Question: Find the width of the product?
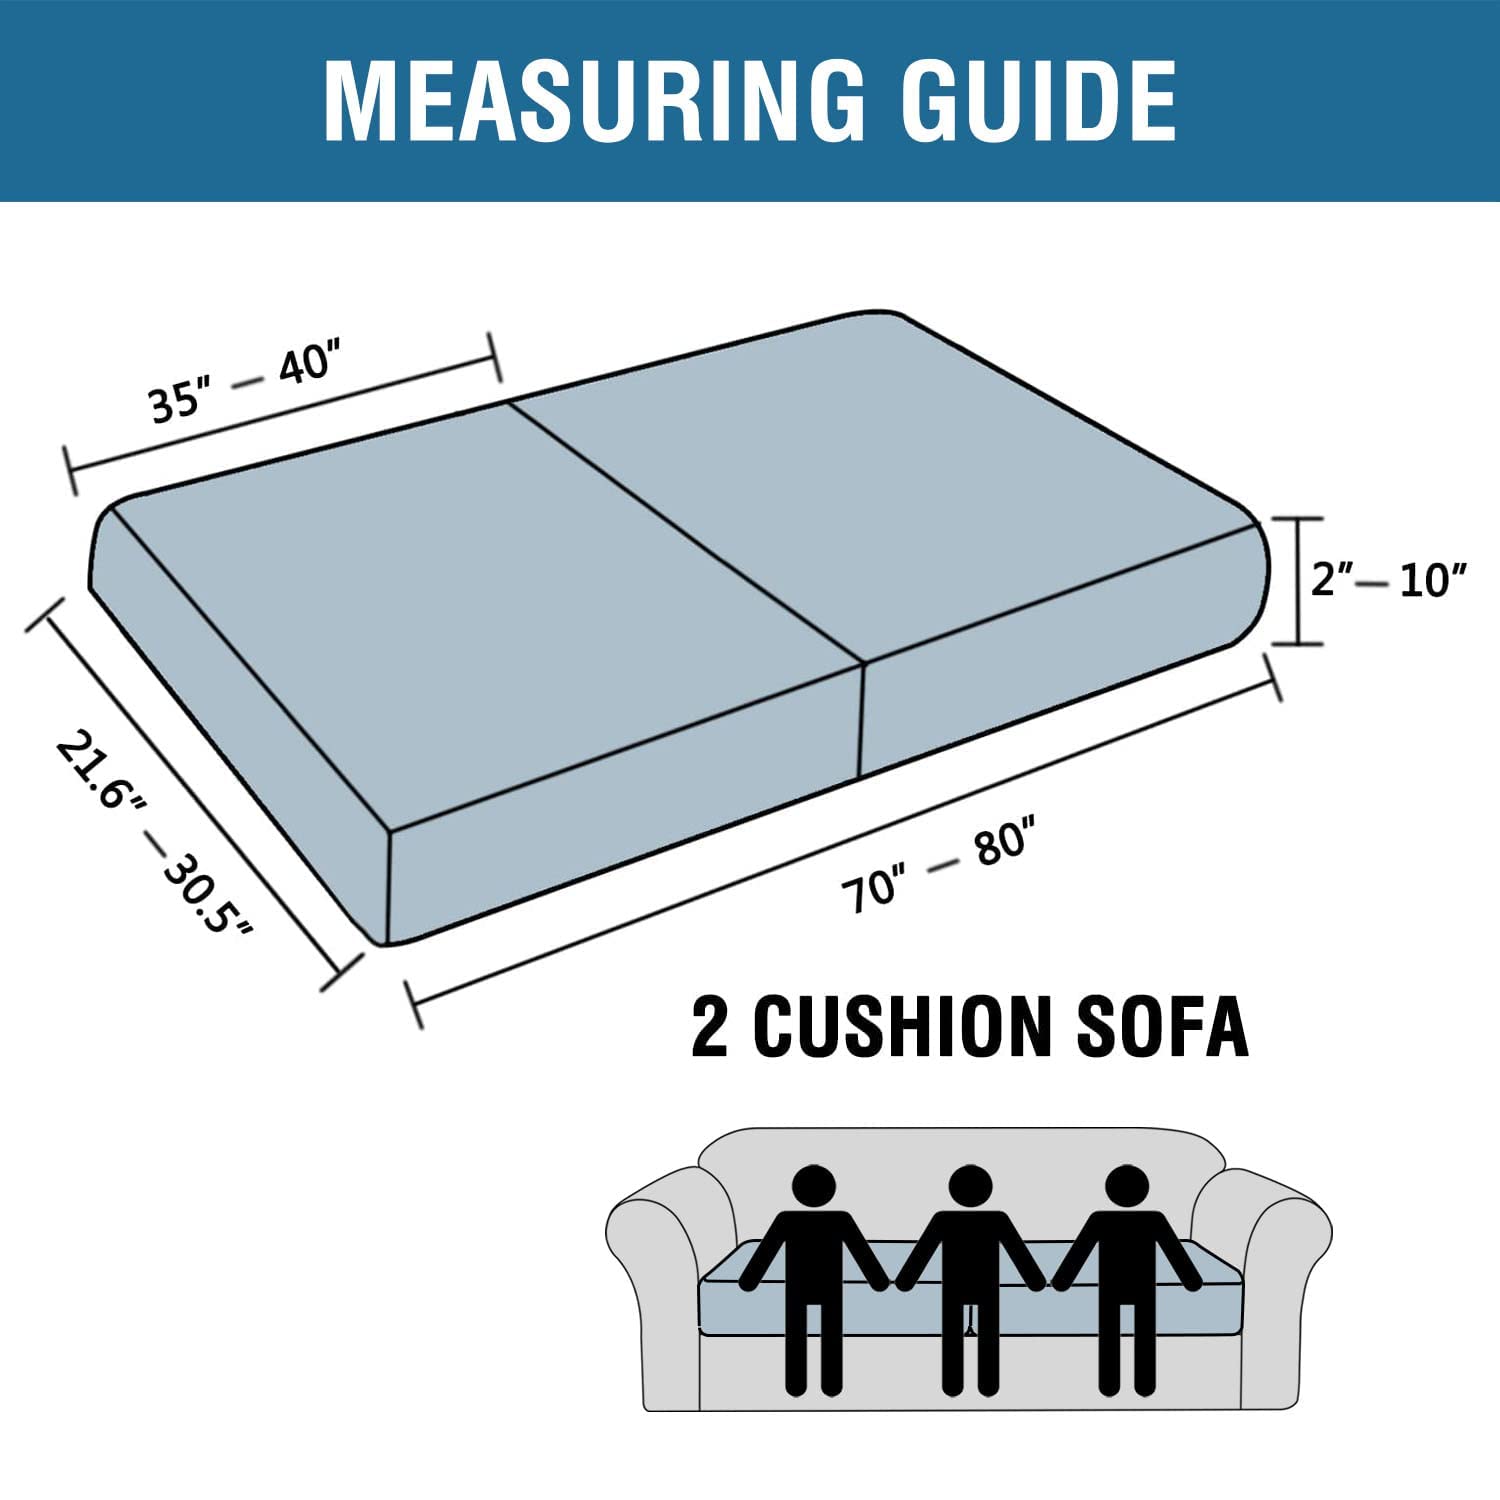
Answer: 70.0 inch